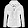
Label: Coat